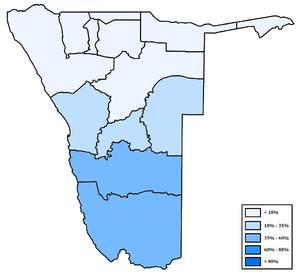
La langue officielle de la Namibie est l'anglais, bien qu'elle ne soit la langue maternelle que d'environ 1 % de la population. De nombreuses langues sont ainsi parlées dans le pays. Elles appartiennent à trois familles: les langues bantoues, les langues khoïsan et les langues germaniques.